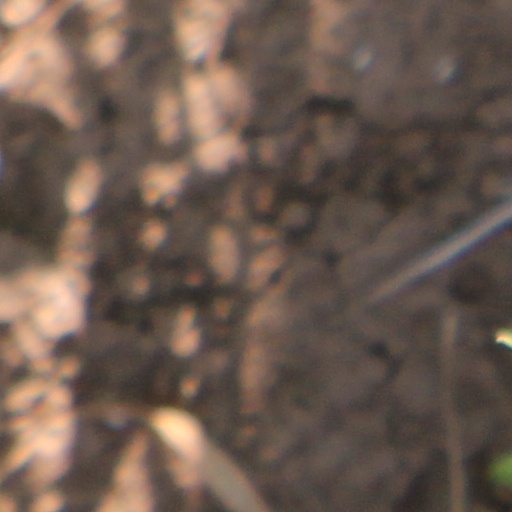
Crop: wheat